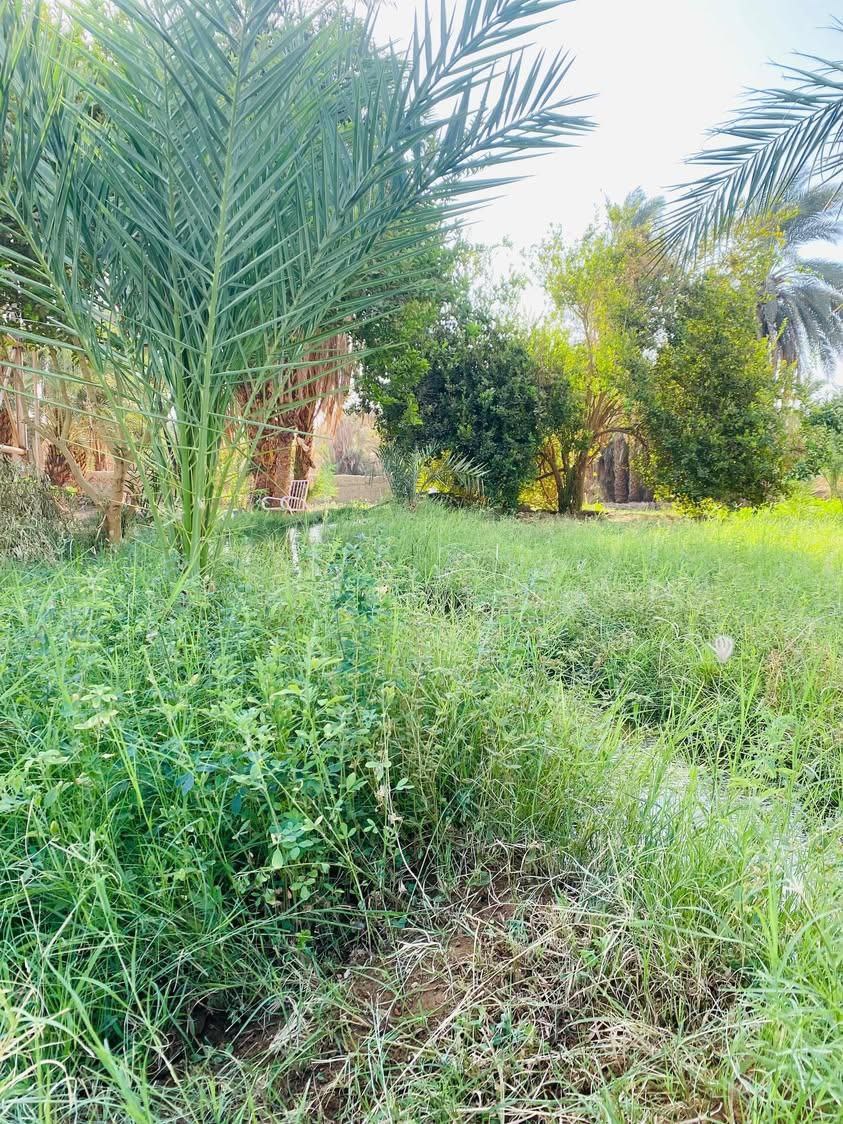
الوصف بالفصحى: حديقة تحتوي على نباتات متنوعة وأشجار نخيل
الوصف بالعامية السودانية: جنينة فيها زرع وعشب ونخيل وأشجار مختلفة
التصنيف: Nature & Landscape
التصنيف الفرعي: Trees and vegetation